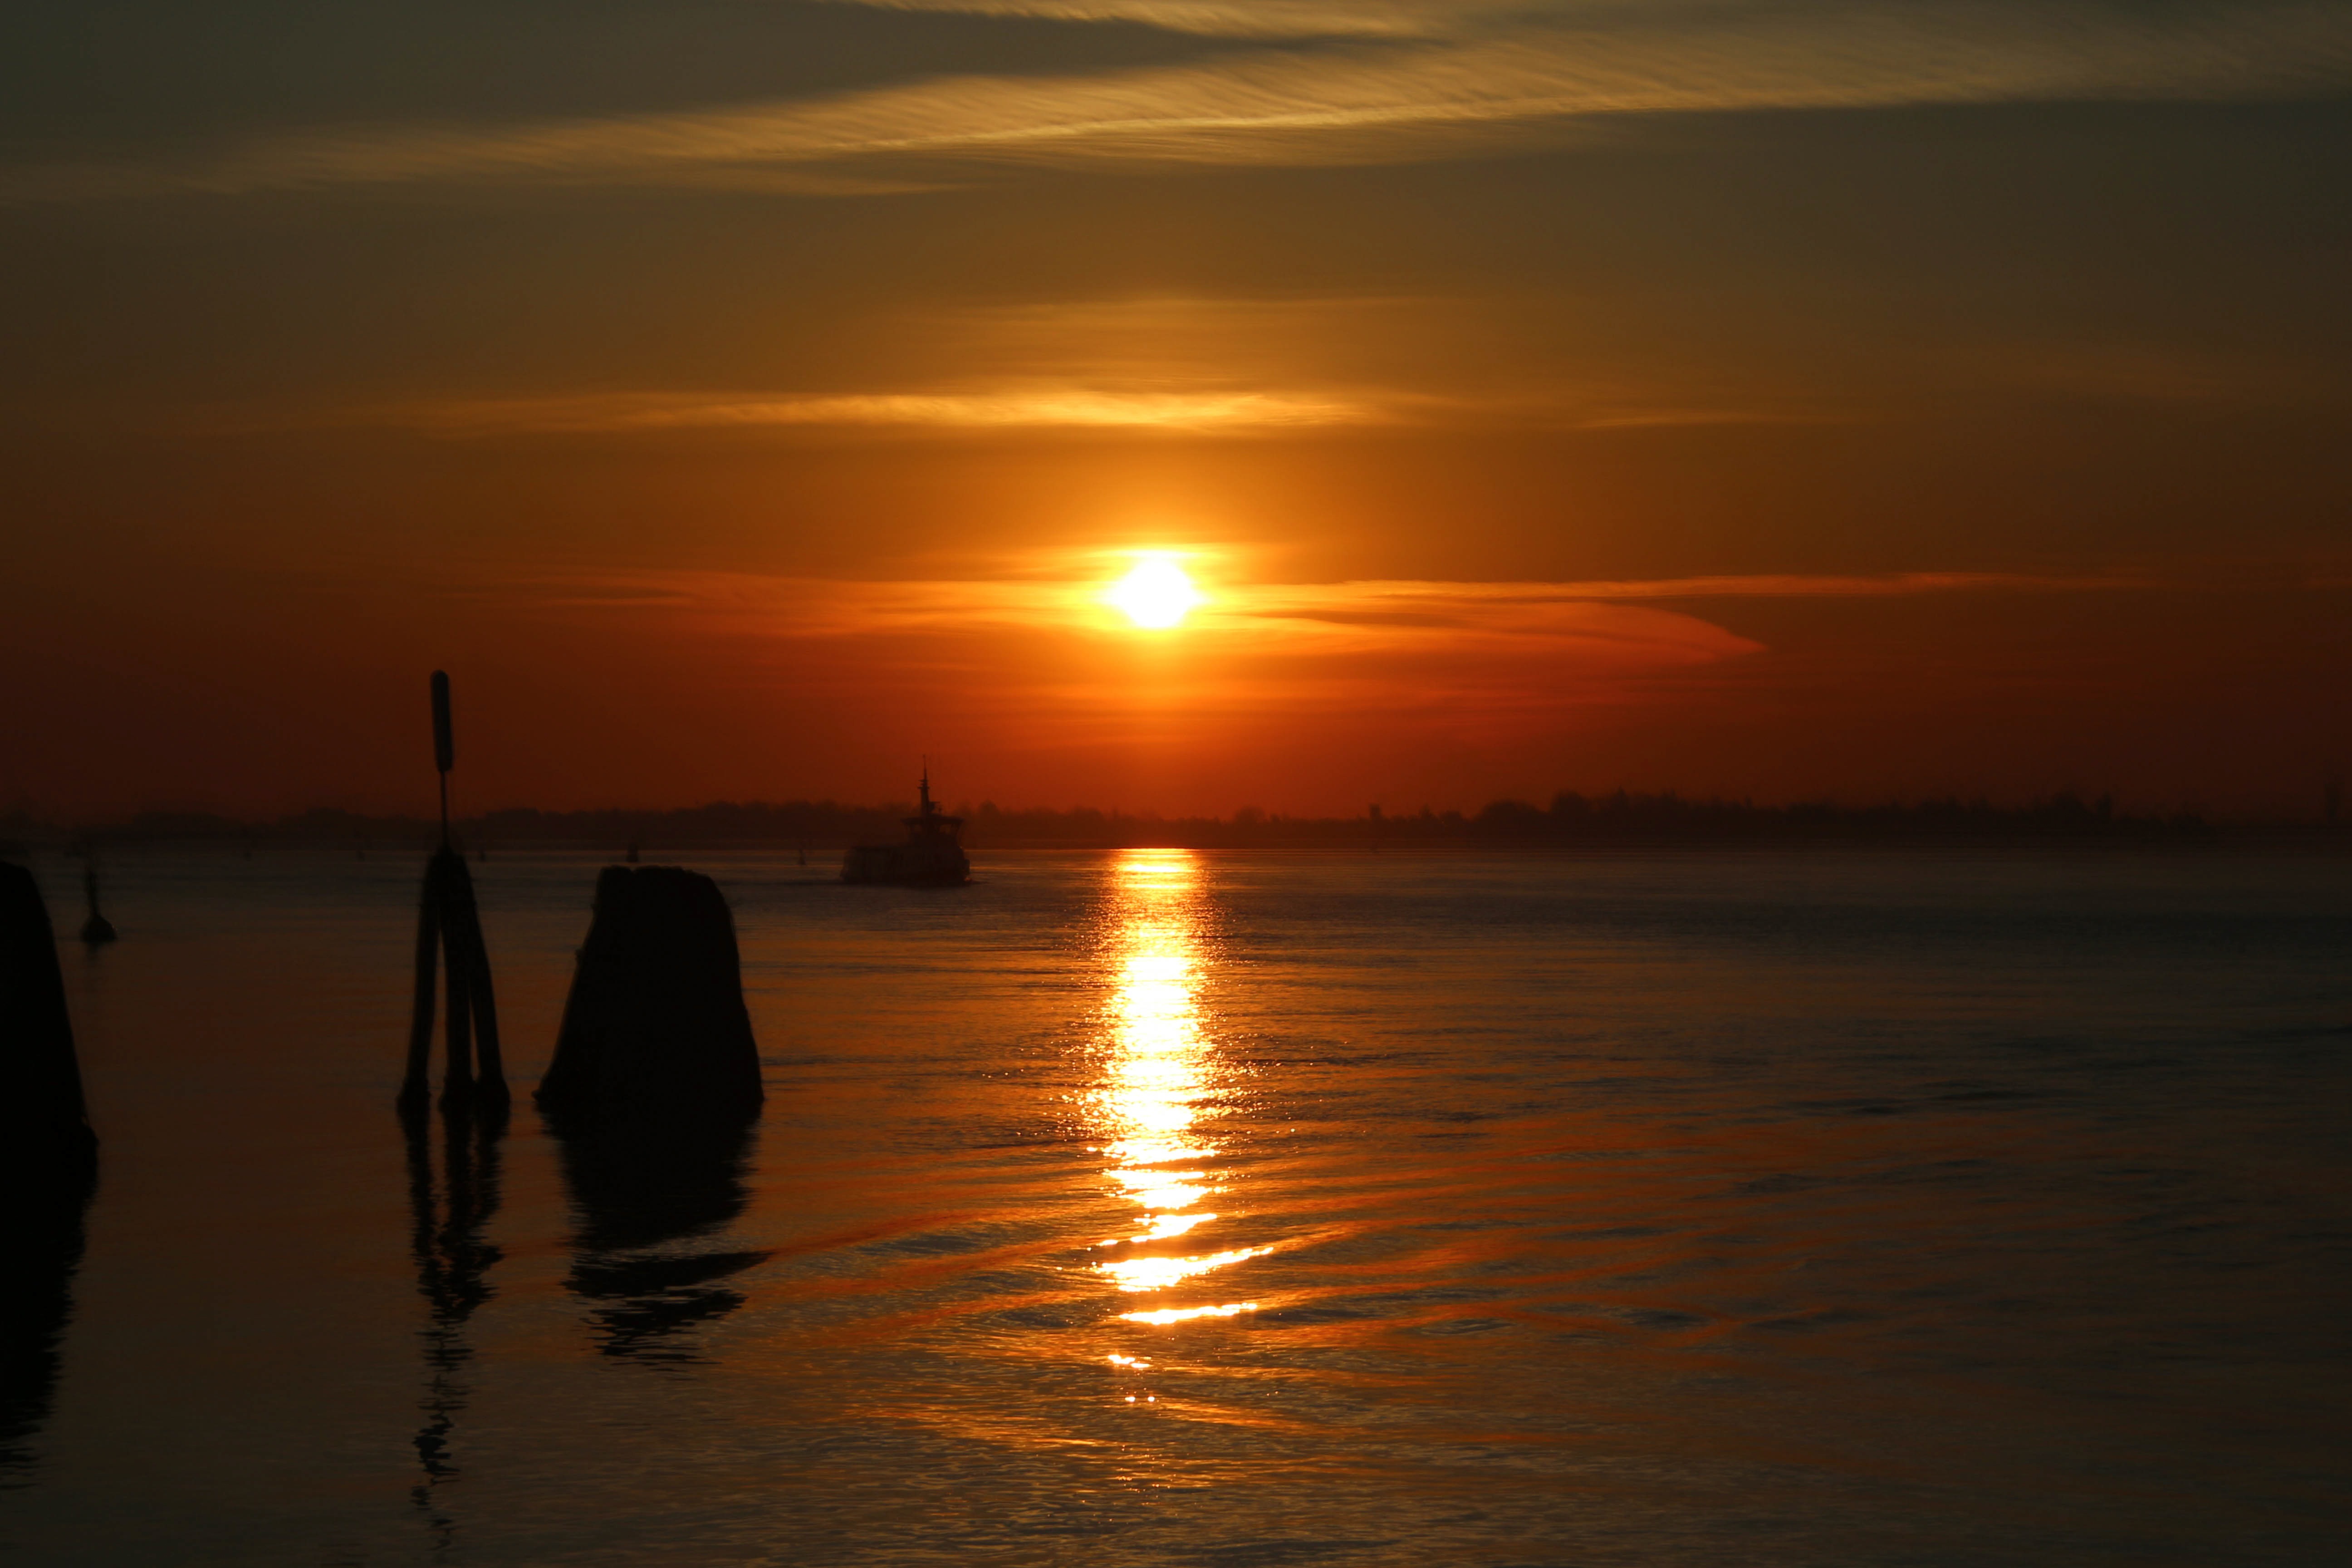
beach, sea, coast, water, ocean, horizon, sun, sunrise, sunset, sunlight, morning, wave, dawn, dusk, evening, reflection, holiday, lagoon, italy, venice, polder, venezia, afterglow